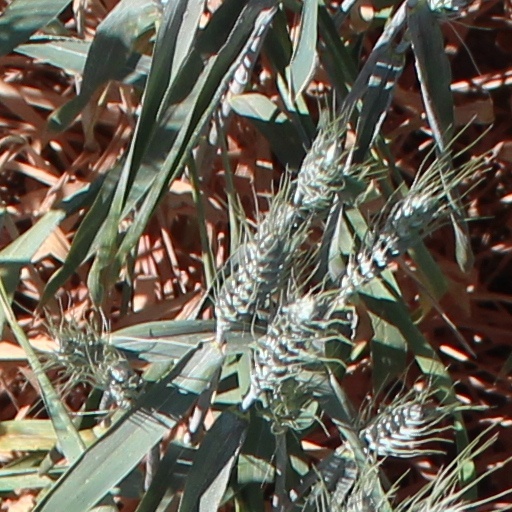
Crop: wheat